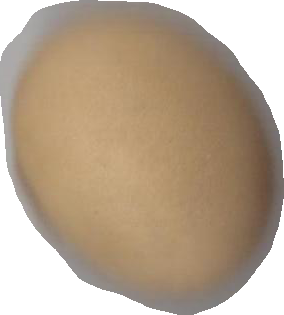
Variety: Dega